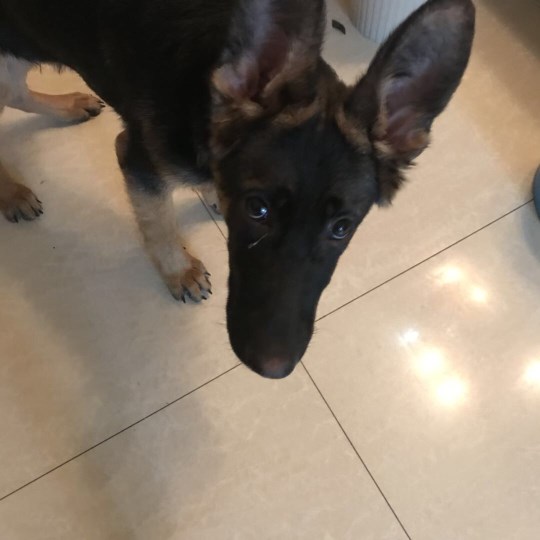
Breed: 274-n000110-Shetland_sheepdog